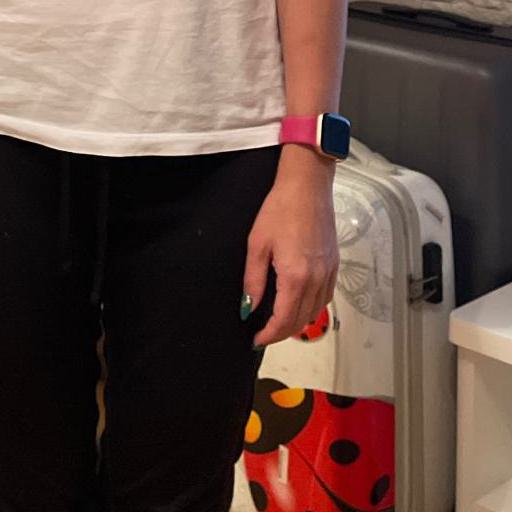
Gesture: no_gesture